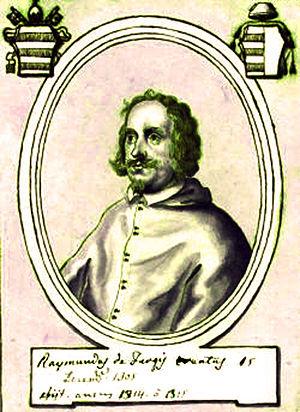
Cardinal Raymond-Guilhem de Fargues
Raymond-Guilhem de Fargues ou de Farges est un ecclésiastique français du XIVᵉ siècle. Il est le fils de Raymond de Fargis et d'une sœur du pape Clément V. Il est aussi un neveu du cardinal Raymond de Got.C'est d'ailleurs grâce à ce pape qu'il est devenu cardinal-diacre du titre de Sainte-Marie-la-Nouvelle, le 19 décembre 1310.